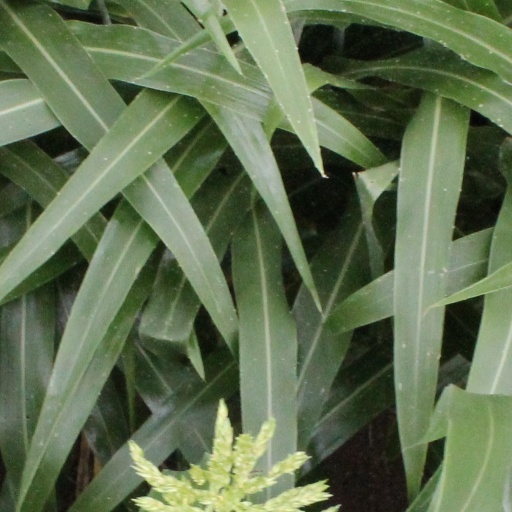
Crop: sorghum